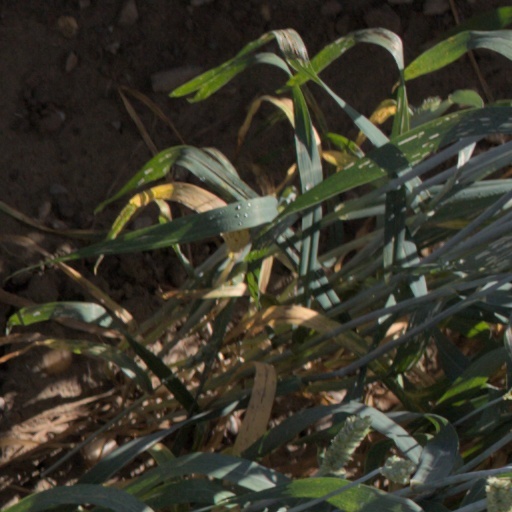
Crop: wheat